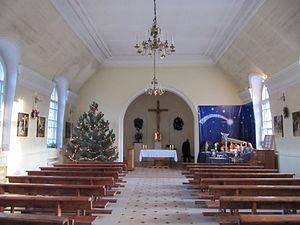
L'église Notre-Dame-de-l'Assomption est une église catholique de la ville de Novotcherkassk; en Russie. Elle dépend du doyenné de Rostov-sur-le-Don du diocèse de Saratov.